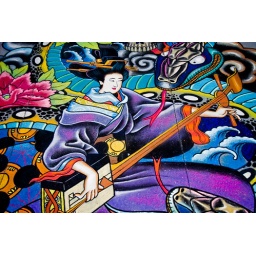
i would cross the endless seai would die in ecstasybut I'll be a bag of bonesdriving down the road alone